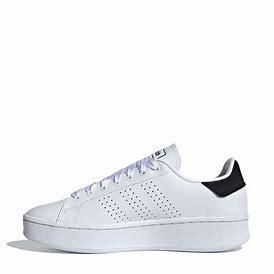
Brand: Adidas
Model: Advantage